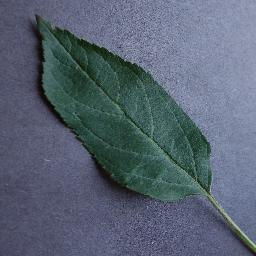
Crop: apple
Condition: healthy